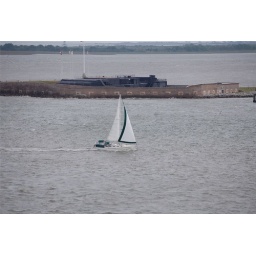
Sail boat passing Fort Sumter in Charleston Harbor as viewed from the NCL cruise ship Majesty.